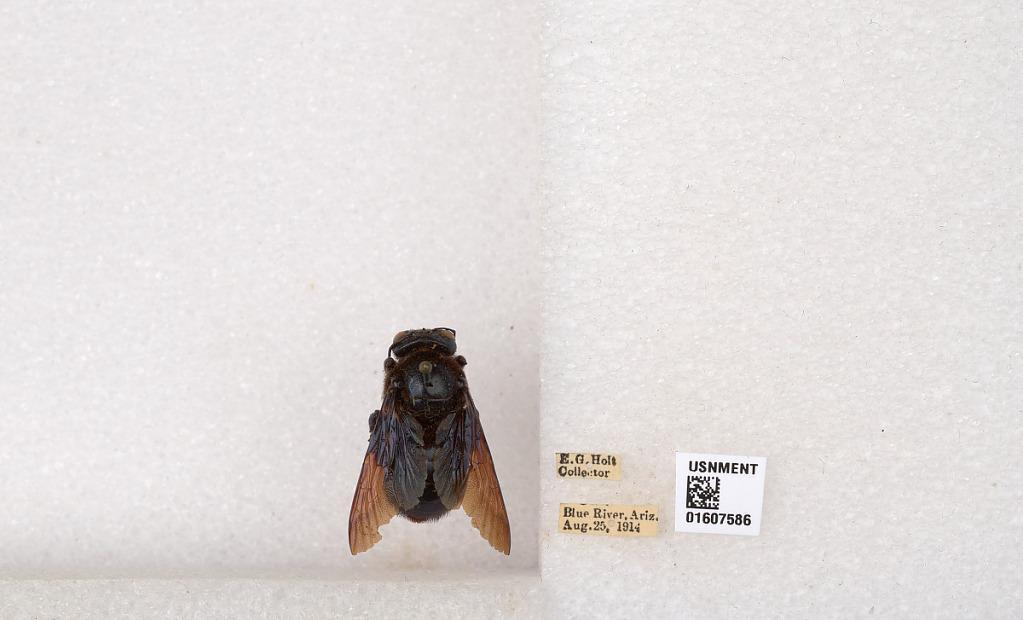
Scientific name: Xylocopa (Xylocopoides) californica arizonensis Cresson
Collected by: E. Holt
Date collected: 1914-8-25
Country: United States
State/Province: Arizona
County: Greenlee
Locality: Blue River
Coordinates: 33.2096, -109.192